Meaher–Zoghby House

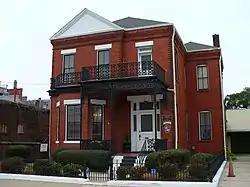
The Meaher–Zoghby House in 2009

The Meaher–Zoghby House is a historic townhouse in Mobile, Alabama. The two-story brick structure was built in 1901 for Augustine Meaher. It retains its original cast iron details and front yard fence. The house was added to the National Register of Historic Places on January 5, 1984. In addition to being listed individually on the National Register of Historic Places, it is also a contributing building to the Lower Dauphin Street Historic District.